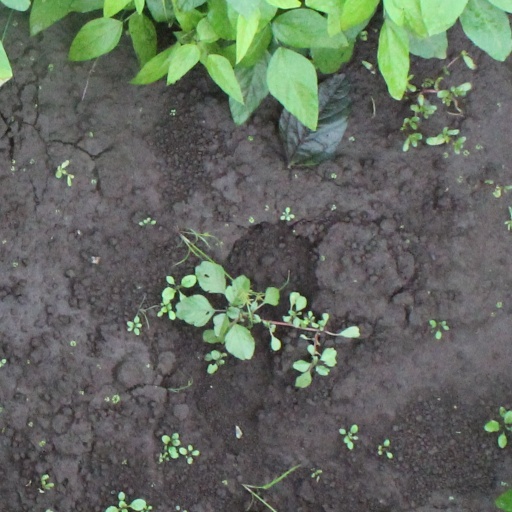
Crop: soybean